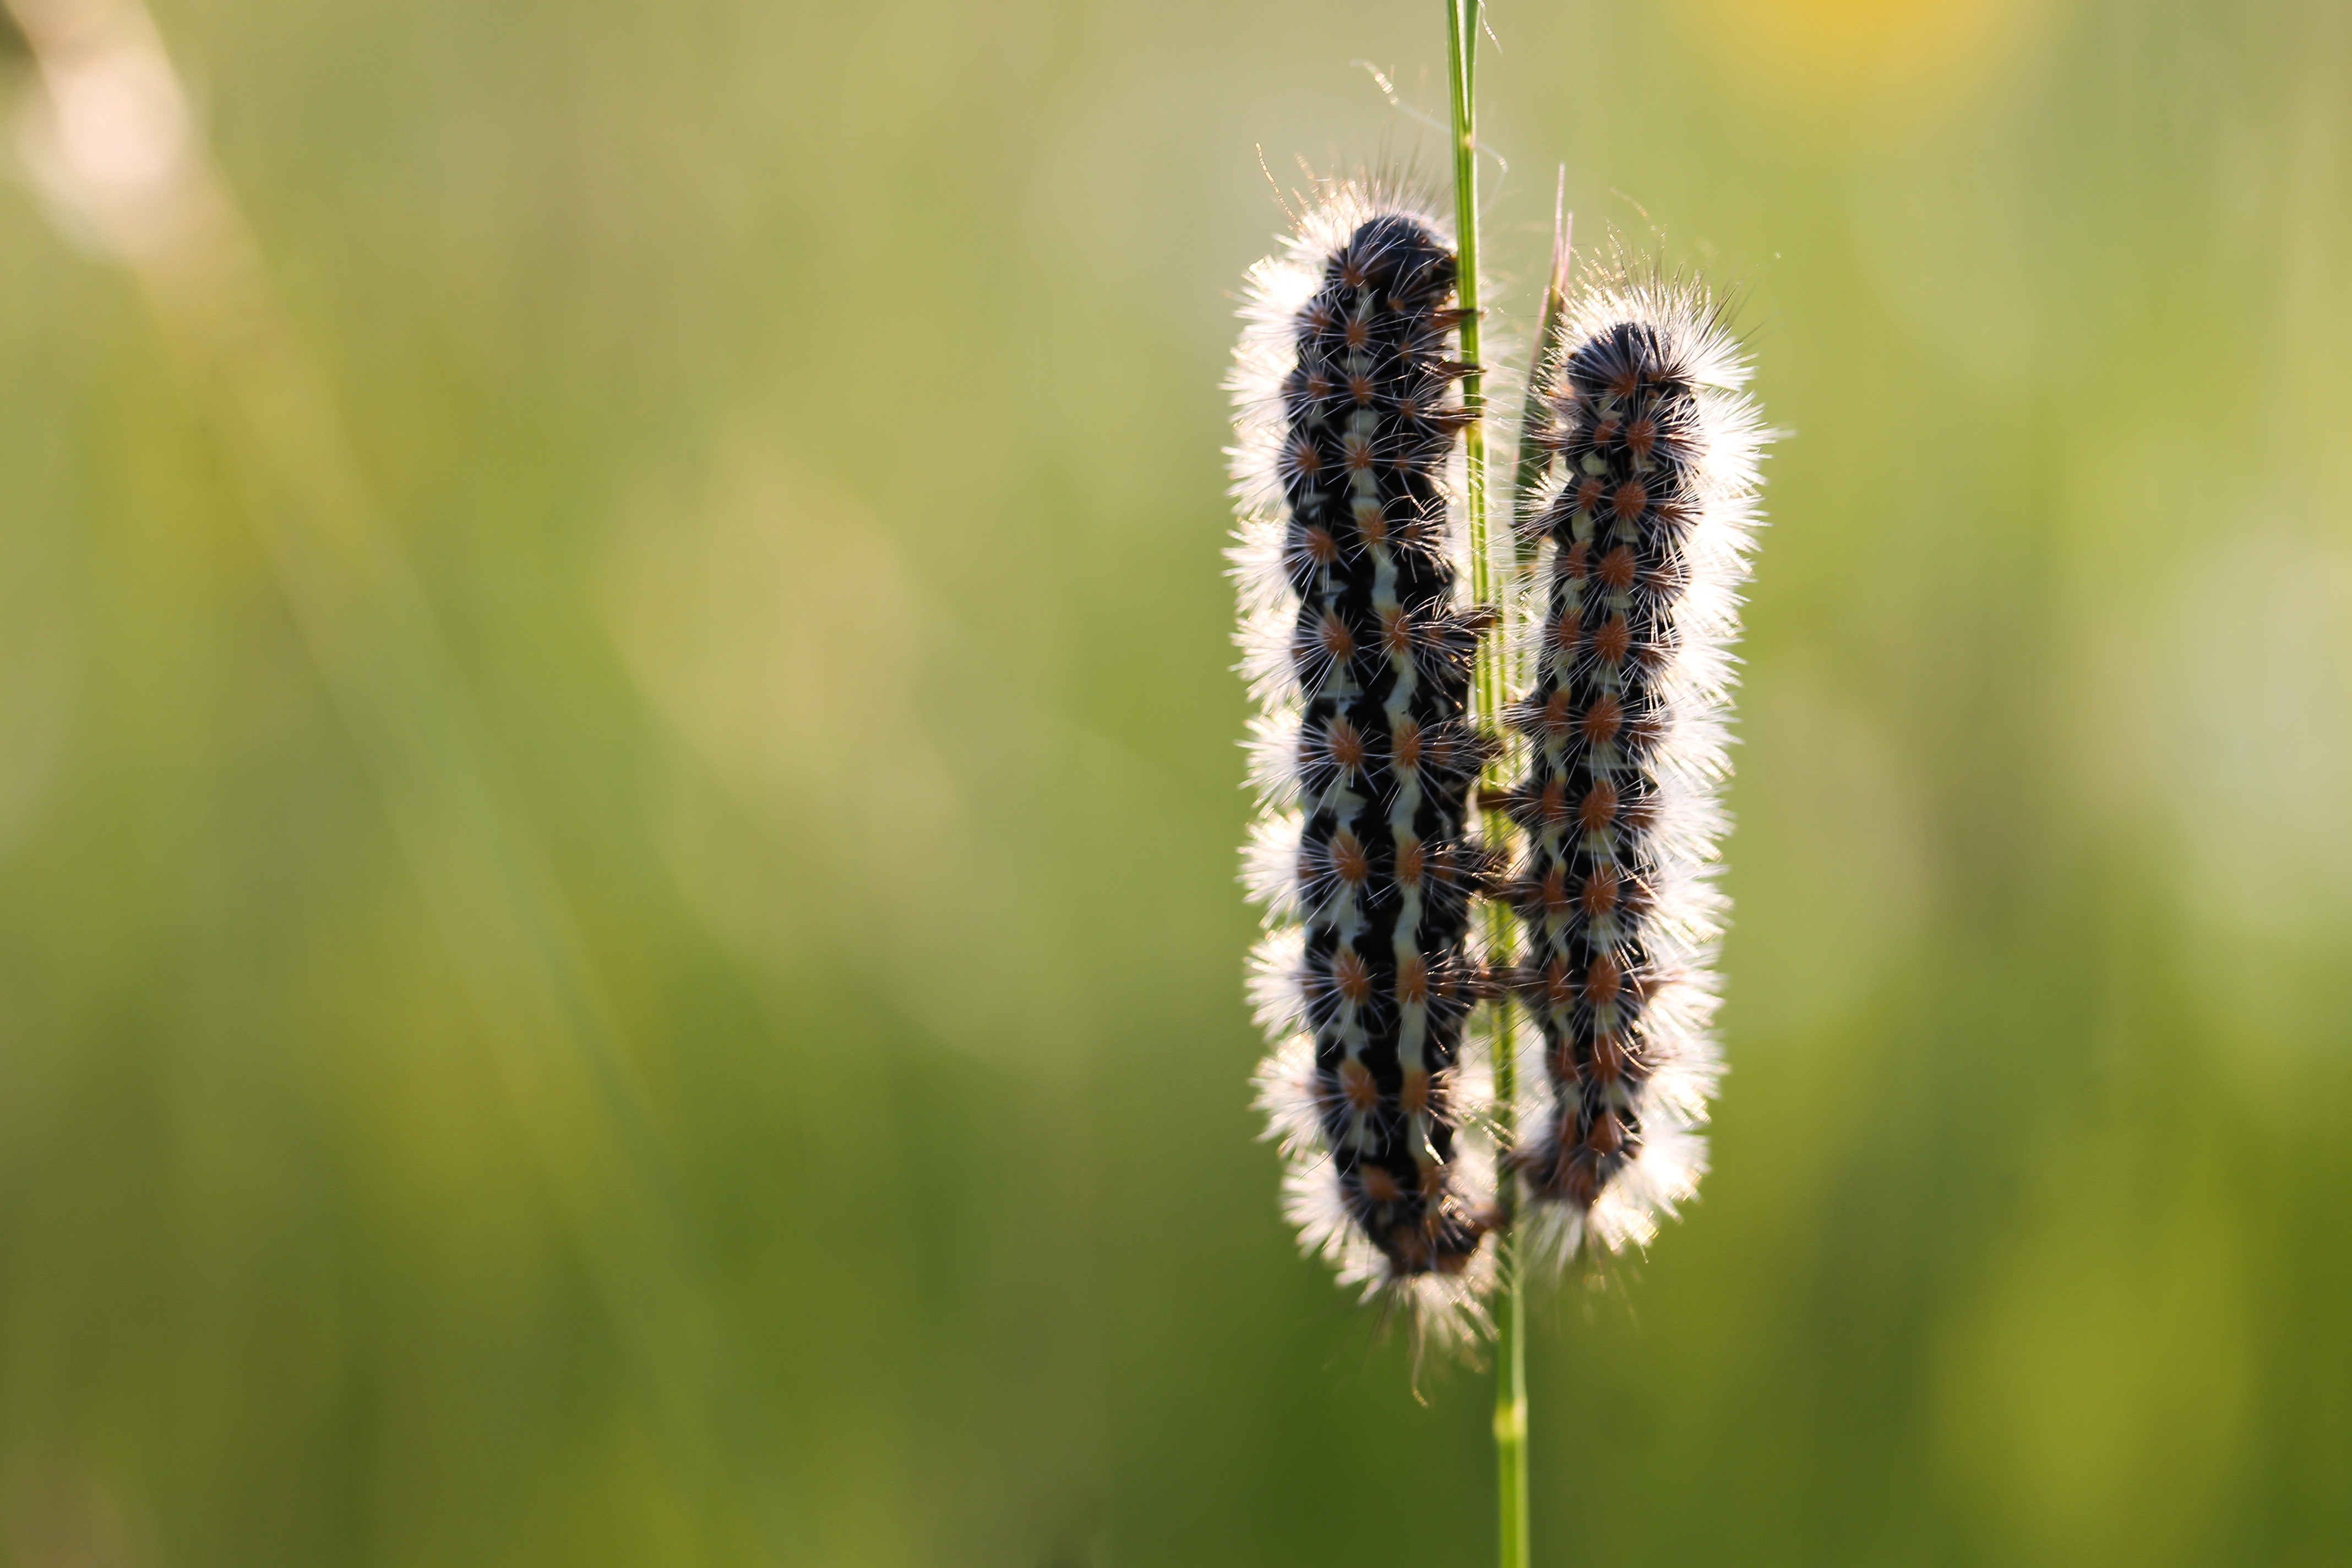
nature, grass, plant, photography, meadow, flower, summer, wildlife, green, insect, macro, botany, flora, fauna, invertebrate, caterpillar, close up, larva, macro photography, flowering plant, grass family, plant stem, land plant, moths and butterflies